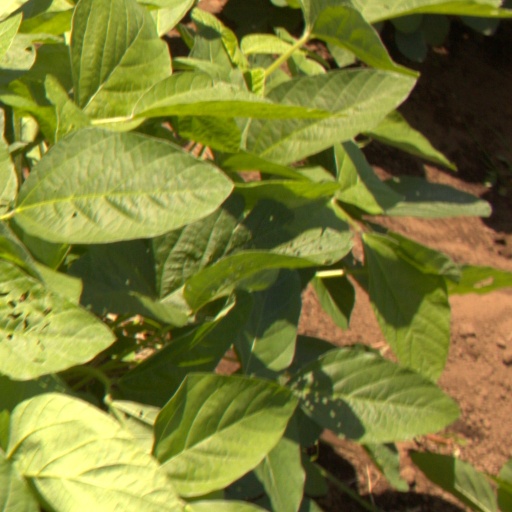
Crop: soybean